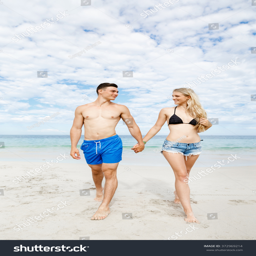
romantic young couple on the beach